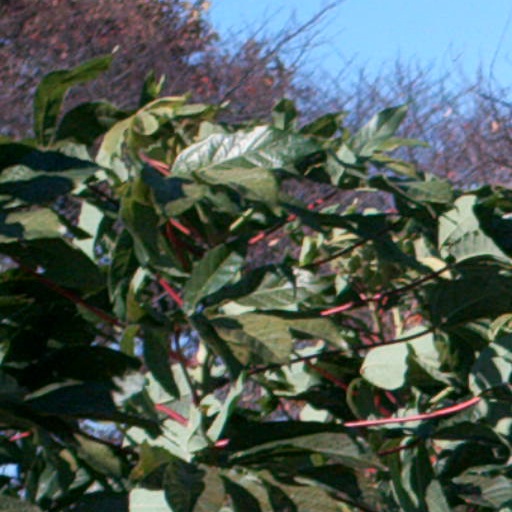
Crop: cassava